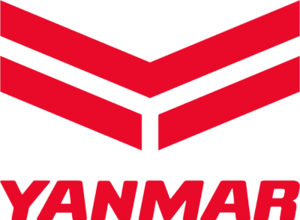
Yanmar Co., Ltd. est une compagnie japonaise fabriquant des moteurs. L'entreprise est principalement reconnue pour ses moteurs marins et d'engins de travaux publics. L'équipe de Cerezo Ōsaka était originellement celle de Yanmar Diesel. Les moteurs produits sont utilisés dans différents secteurs.